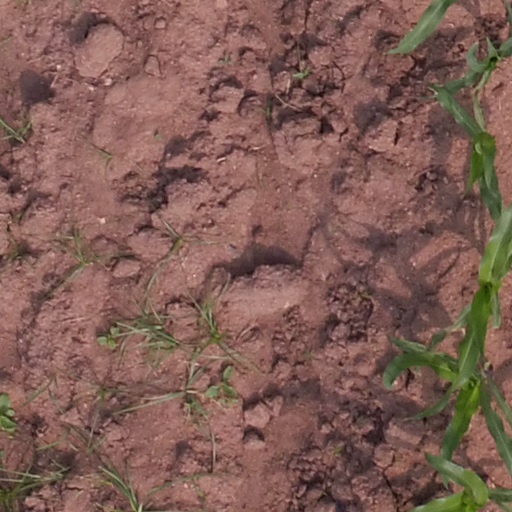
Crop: maize; corn